Concord School (Miccosukee)

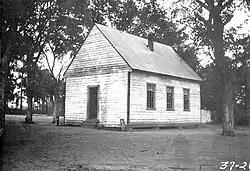
The Concord School c. 1925

Concord School was a school for African-American children built in 1897 in the hamlet of Miccosukee, in eastern Leon County, Florida.